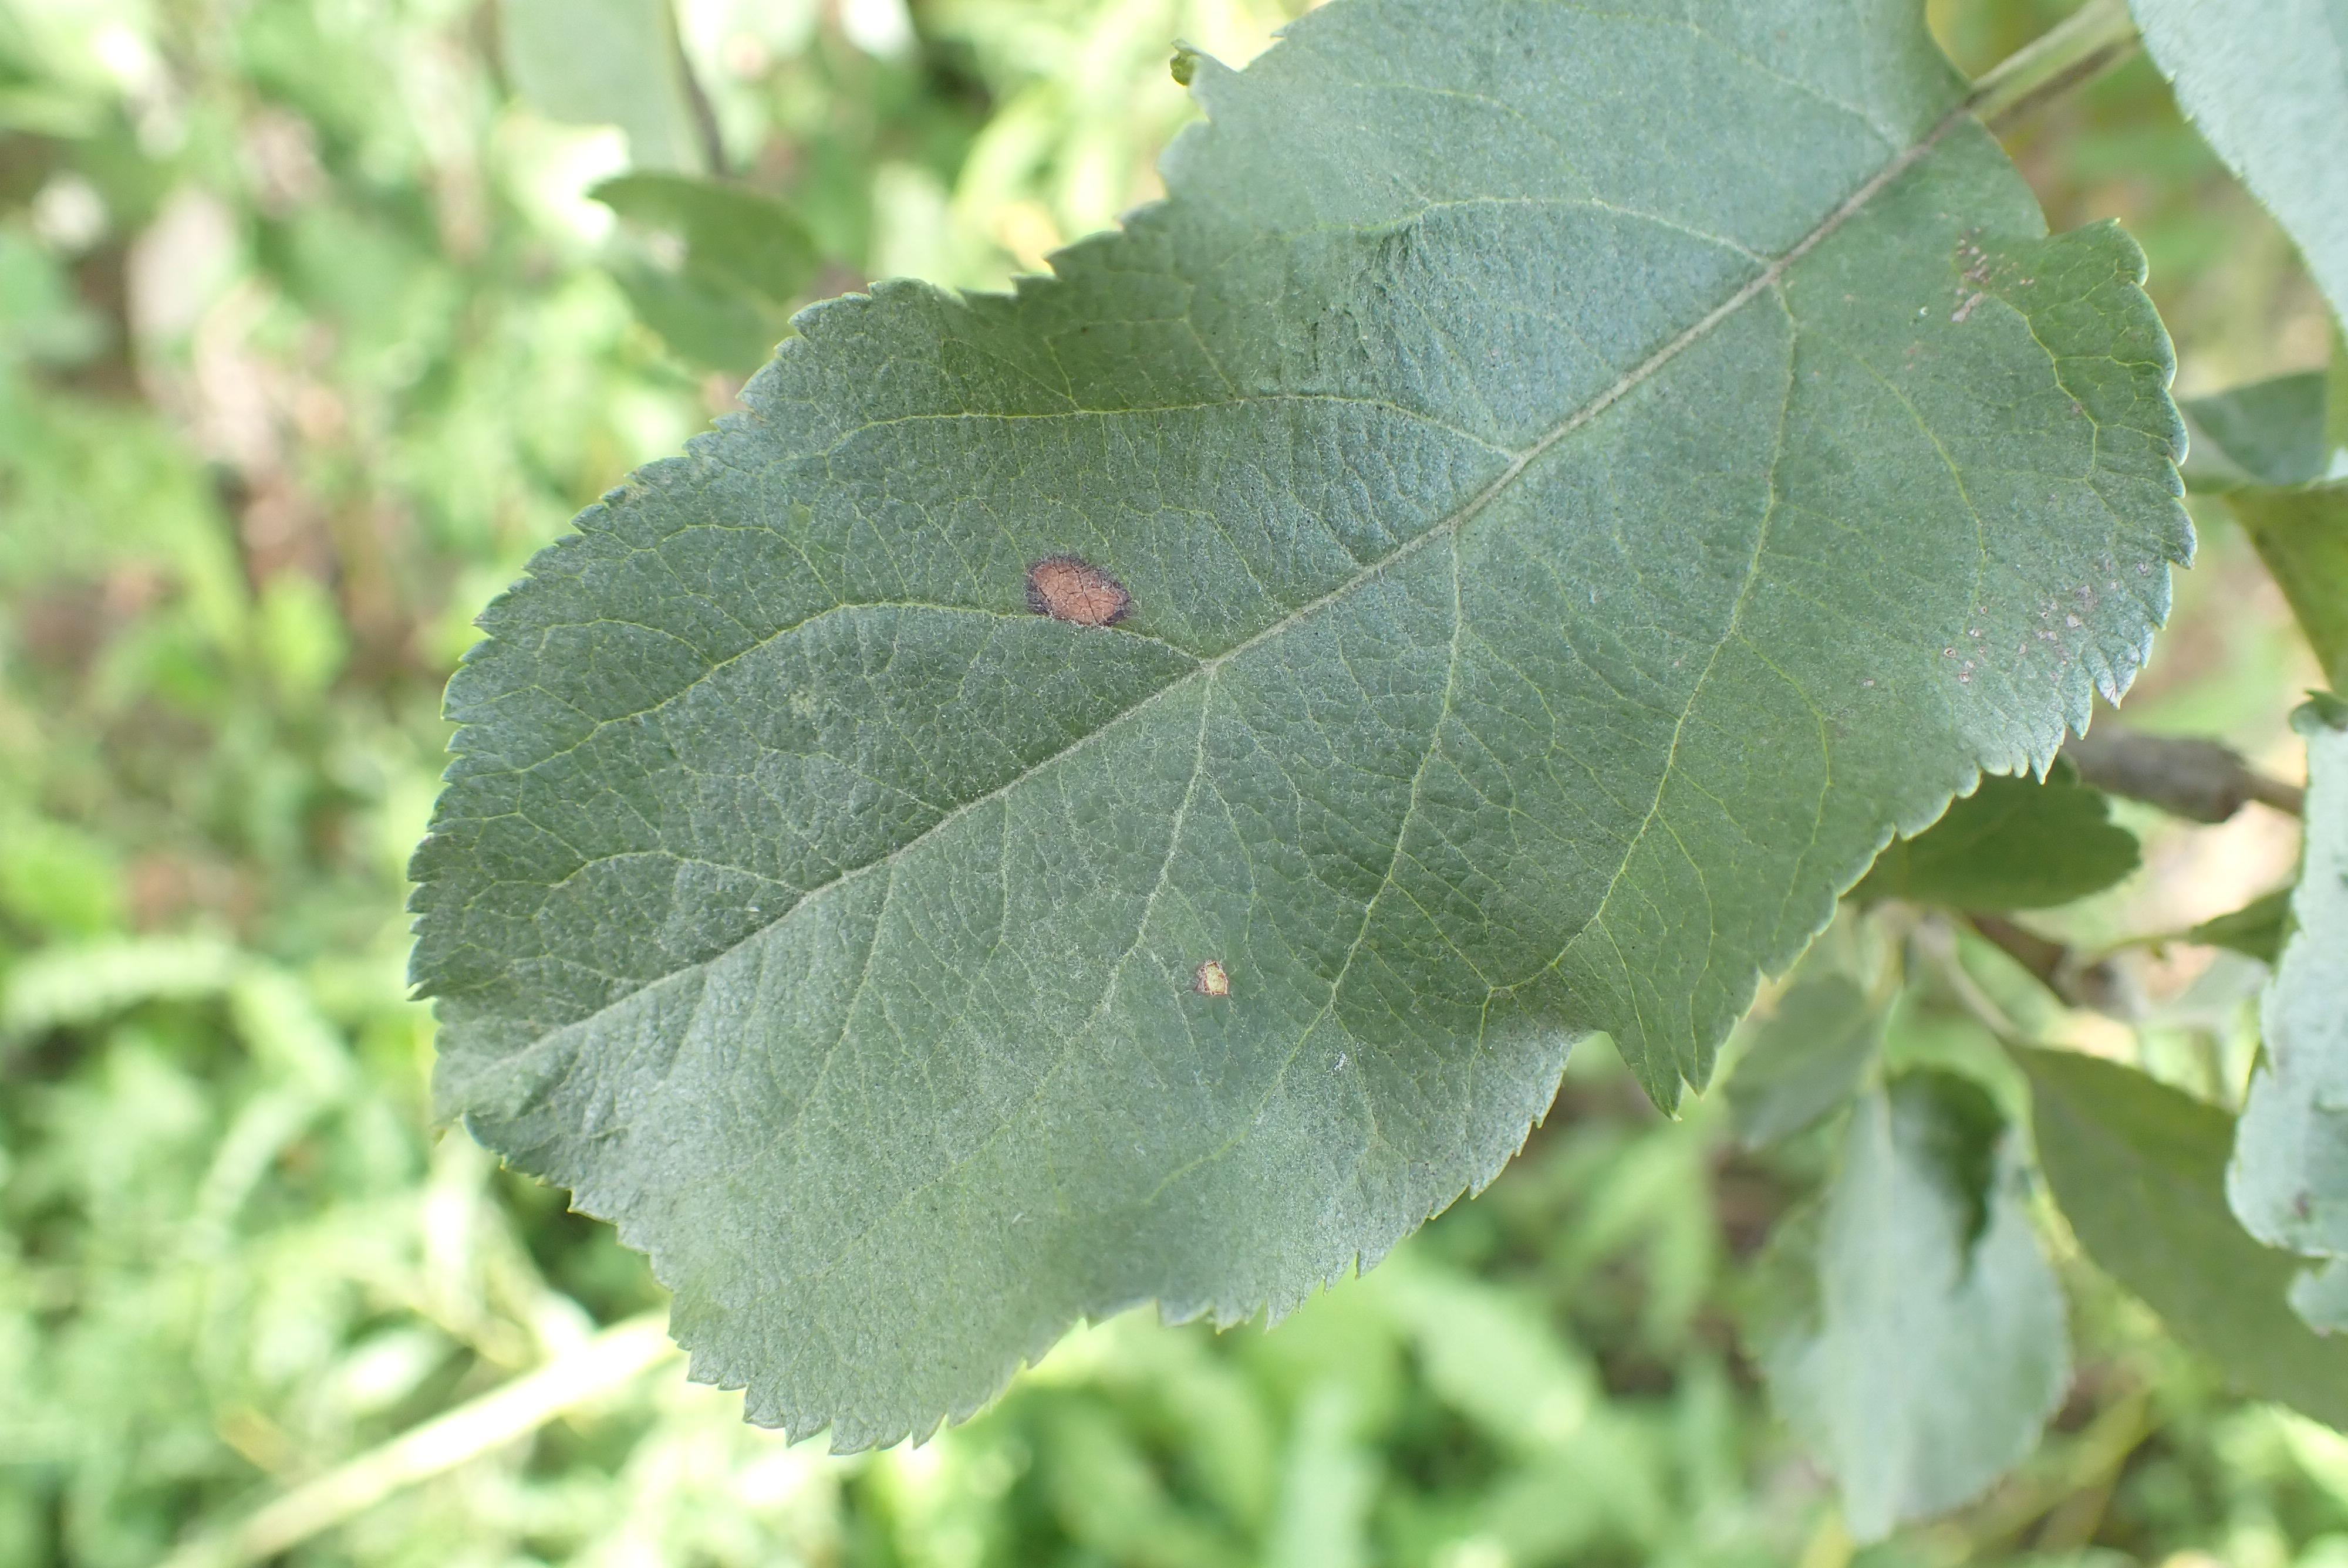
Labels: frog_eye_leaf_spot